Tropical Storm Faxai (2007)

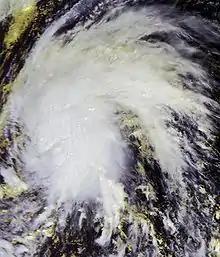
Tropical Storm Faxai on October 26

As Faxai approached Japan, All Nippon Airways canceled all of its day flights between Tokyo and the Izu Islands. Tokai Kisen, which operates ferries between Tokyo, the Izu Islands and Shizuoka Prefecture, canceled some services due to the storm. Areas around Tokyo were warned of the expected heavy rains, waves up to , and high winds. Residents were advised to stay indoors during the storm, especially after sunset, and to avoid possible flying debris.